West Lothian (historic)

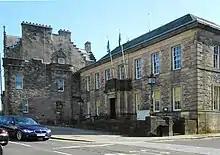
County Buildings in High Street, Linlithgow, the former headquarters of West Lothian County Council between 1940 and 1975

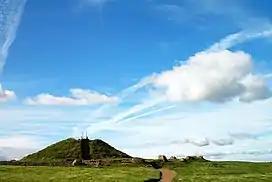
Cairnpapple Hill, historically the highest point in West Lothian before the county boundaries were changed.

The Local Government (Scotland) Act 1889 established a uniform system of county councils in Scotland and realigned the boundaries of many of Scotland's counties. Subsequently, West Lothian County Council was created in 1890. The historic county of West Lothian or of Linlithgowshire contained six burghs: Armadale, Bathgate, Bo'ness, Linlithgow, Queensferry, and Whitburn. Areas outside the burghs were administered as districts, of which there were also six: Borrowstounness, Linlithgow, Queensferry, Torphichen & Bathgate, Uphall, and Whitburn & Livingston. The county was also split into twelve parishes; these were not used for administrative purposes after 1930. West Lothian County Council was based at the County Buildings in the High Street, Linlithgow.